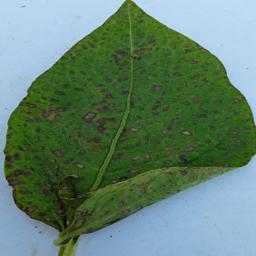
Etiqueta: Tizon_Temprano